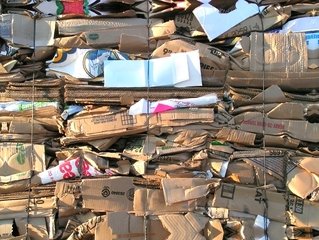
Label: cardboard